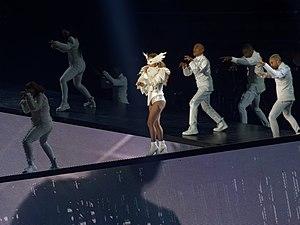
Le Joanne World Tour est la cinquième tournée internationale solo de la chanteuse américaine Lady Gaga. La tournée, promouvant l'album Joanne paru en octobre 2016, débute le 1ᵉʳ août 2017 à Vancouver au Canada et se termine prématurément le 1ᵉʳ février 2018 à Birmingham au Royaume-Uni, comme pour le Born This Way Ball en cause de douleurs chroniques. La chanteuse fait l’annonce de la tournée le lendemain de sa performance au Super Bowl 2017. Le Joanne World Tour a été nommée la tournée féminine la plus affluente et lucrative de 2017 avec ses $85.7M en seulement 41 dates nord-américaines, dépassant même le cumulatif total de sa dernière tournée mondiale le ArtRave: The Artpop Ball. Si la tournée avait été complètement terminée ou aurait même traversée les autres continents, le revenu se serait écoulé à largement plus de $120M.